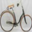
Label: bicycle